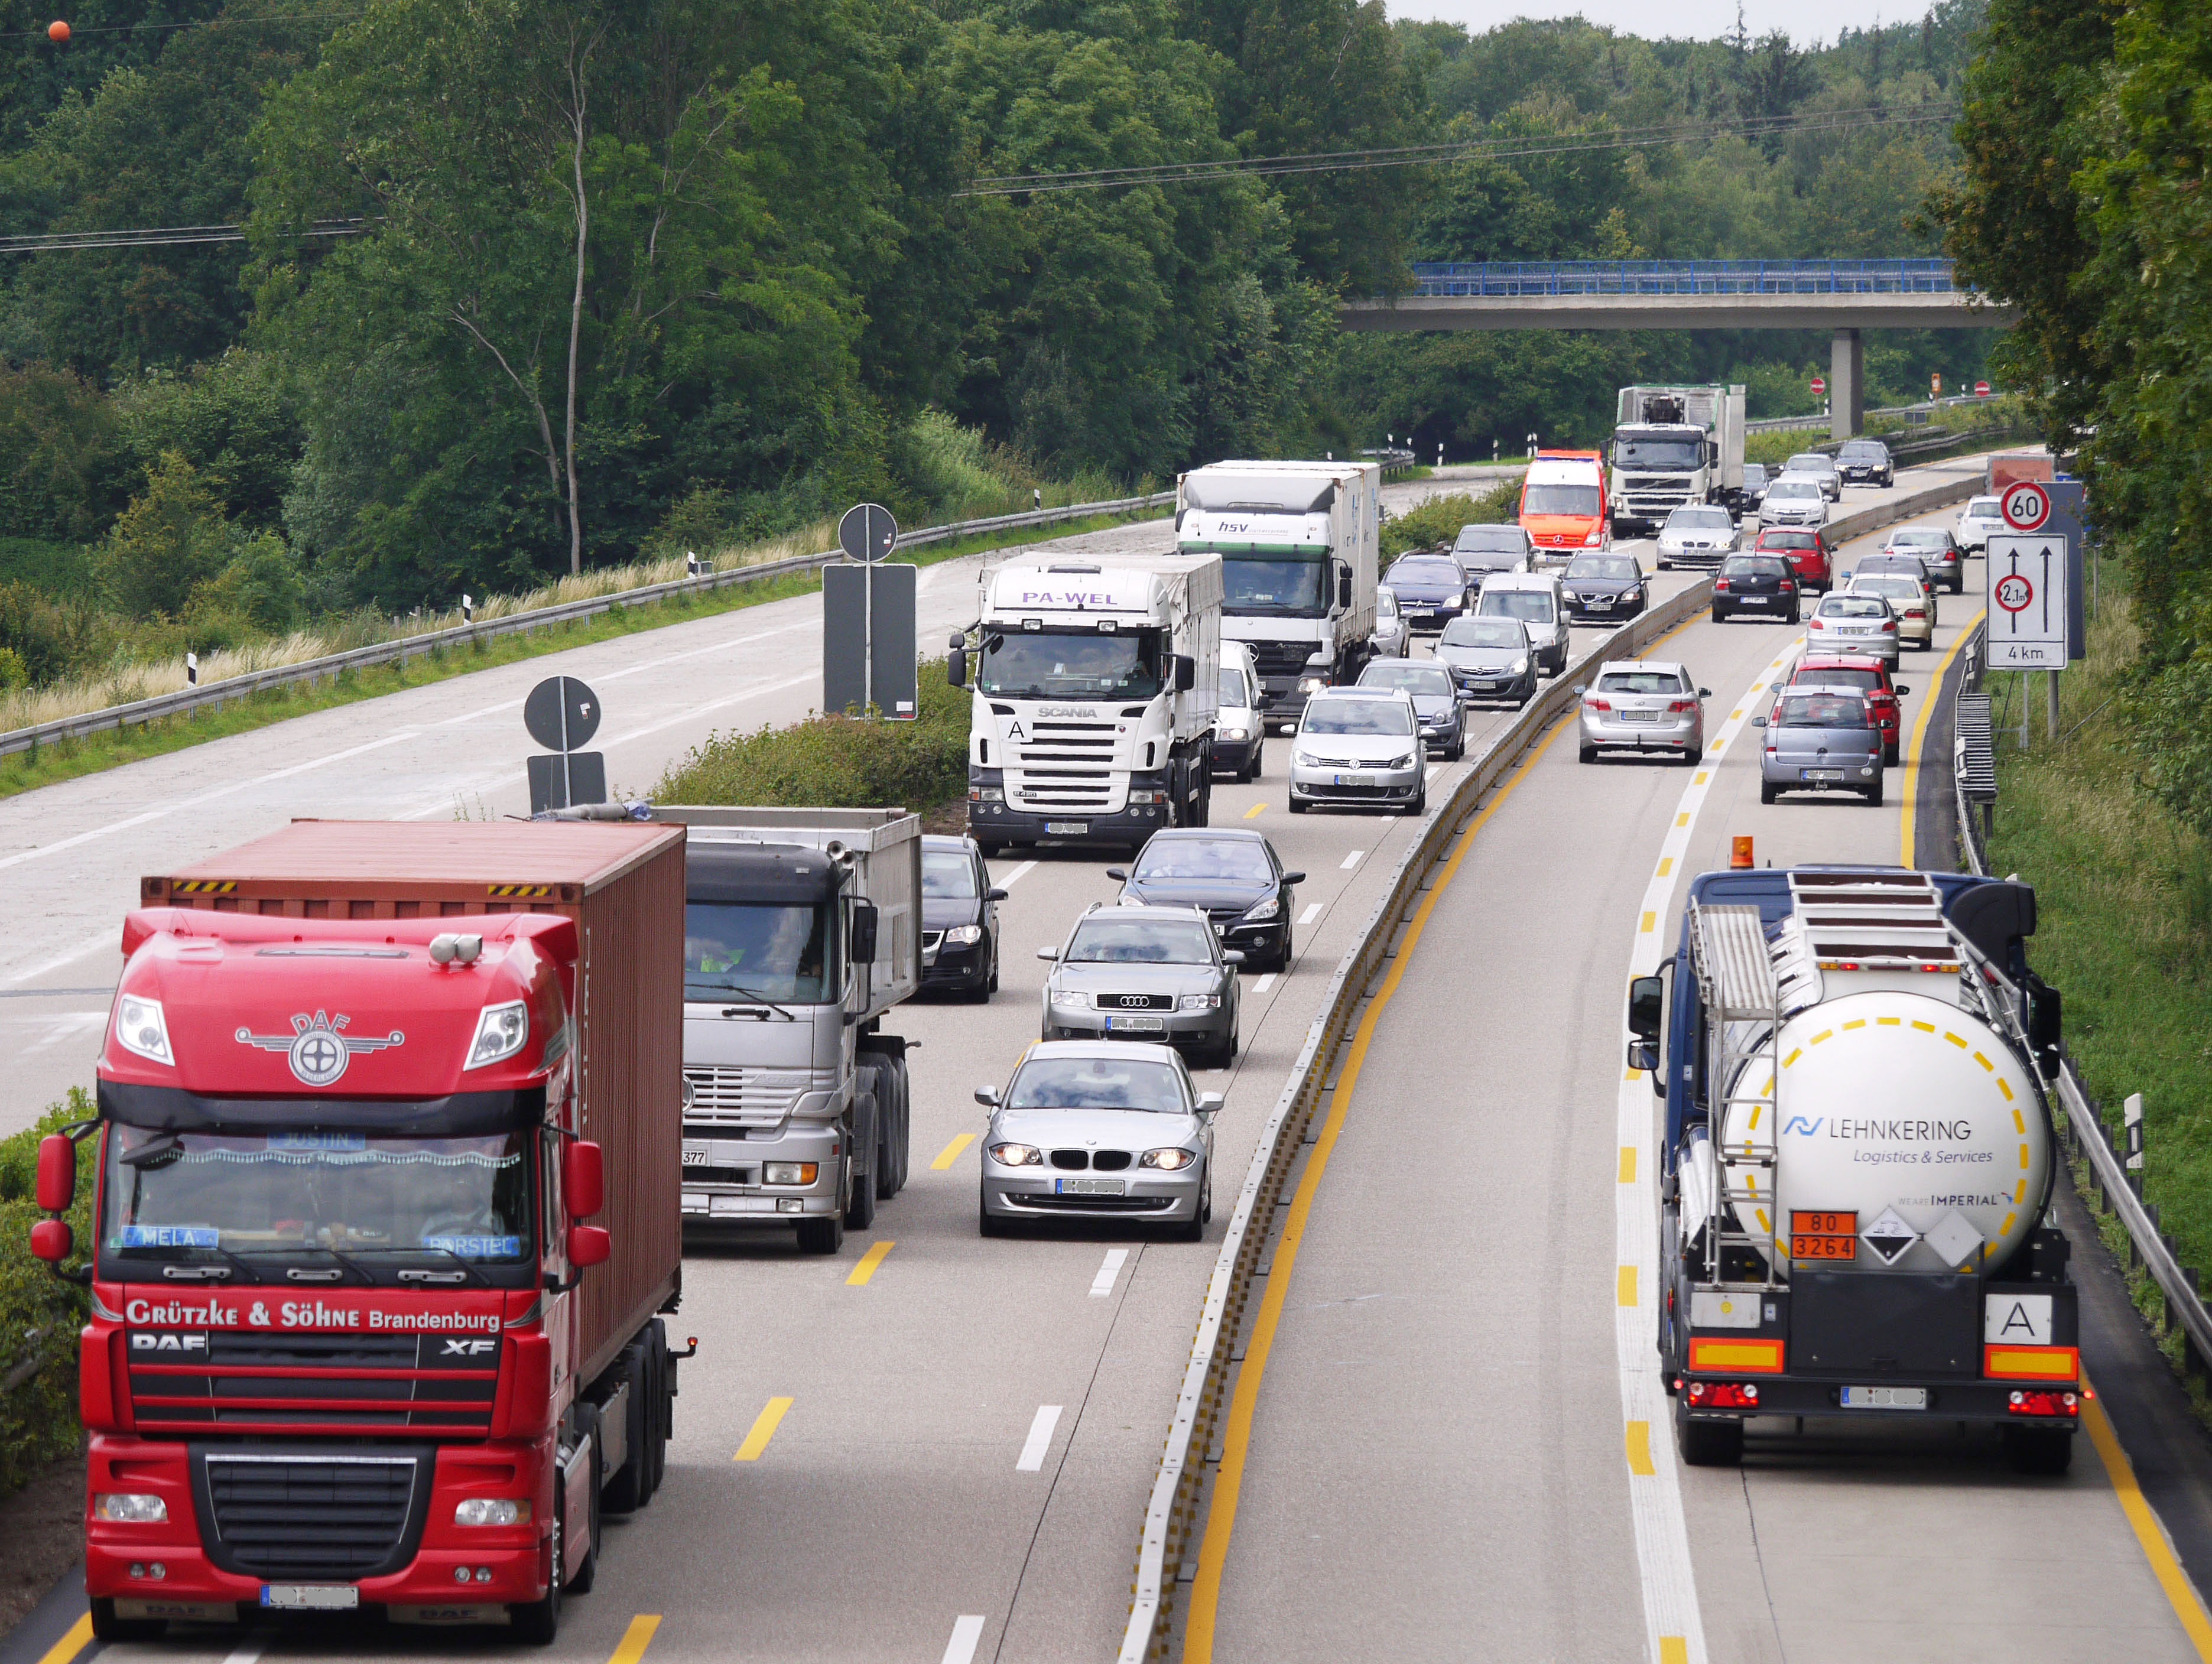
road, traffic, highway, transport, truck, vehicle, lane, public transport, site, a1, separation, pkw, narrows, construction work, m nsterland, roadway renewal, slow moving, highway construction site, speed restriction, guard rail, davert, compressed, four lanes, hansa line, controlled access highway, traffic congestion